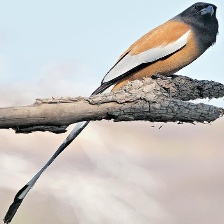
Species: RUFOUS TREPE
Scientific name: DENDROCITTA VAGABUNDA